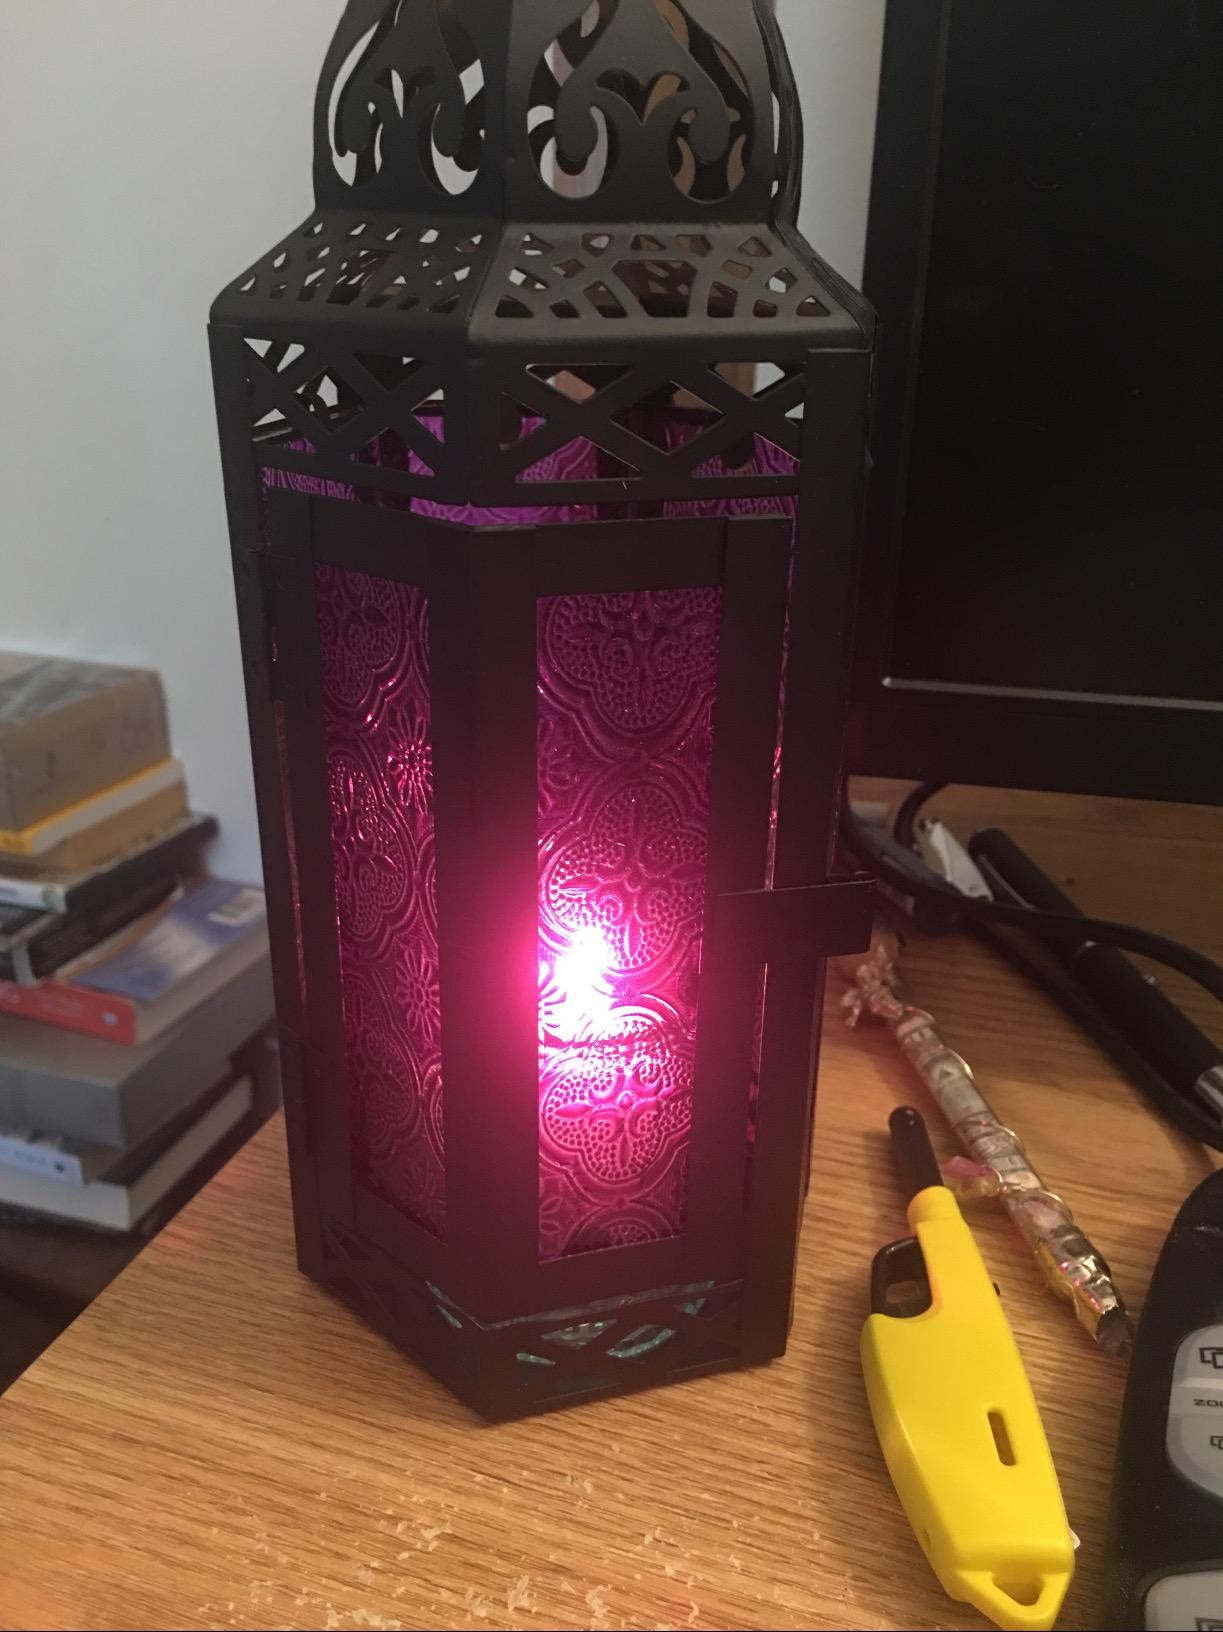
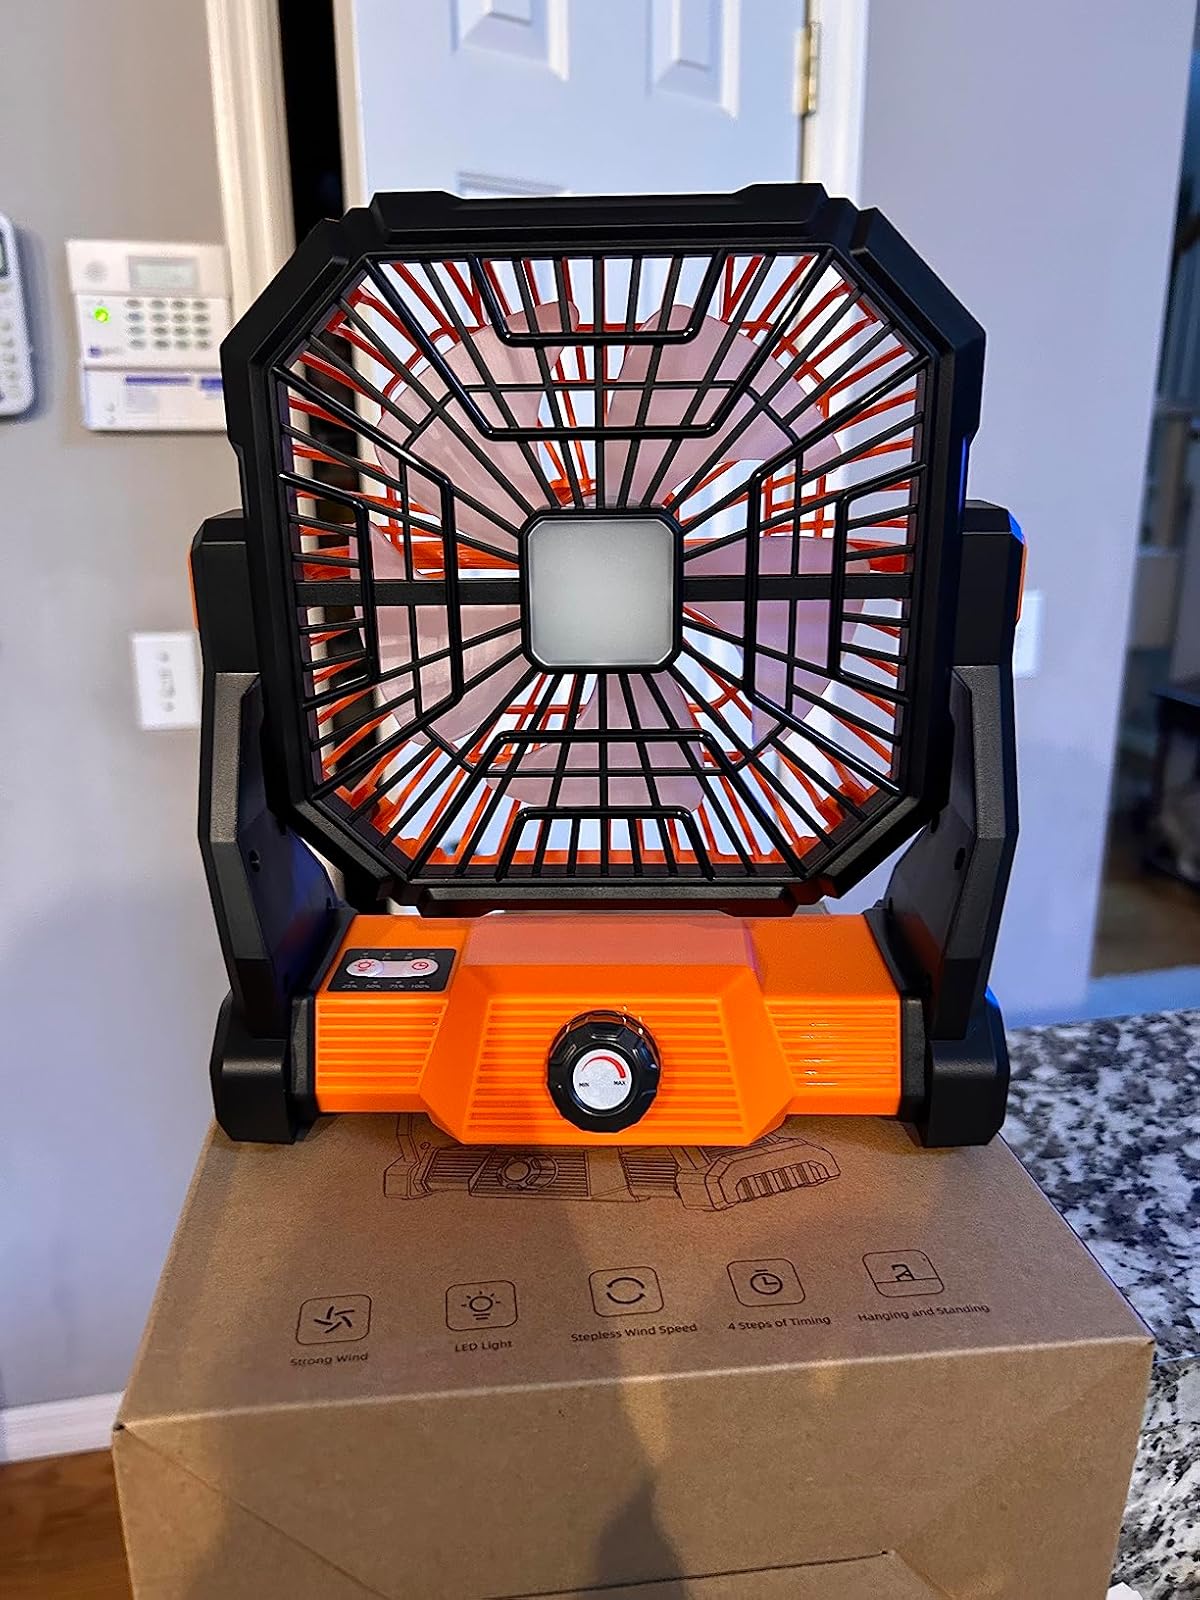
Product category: lantern
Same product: no